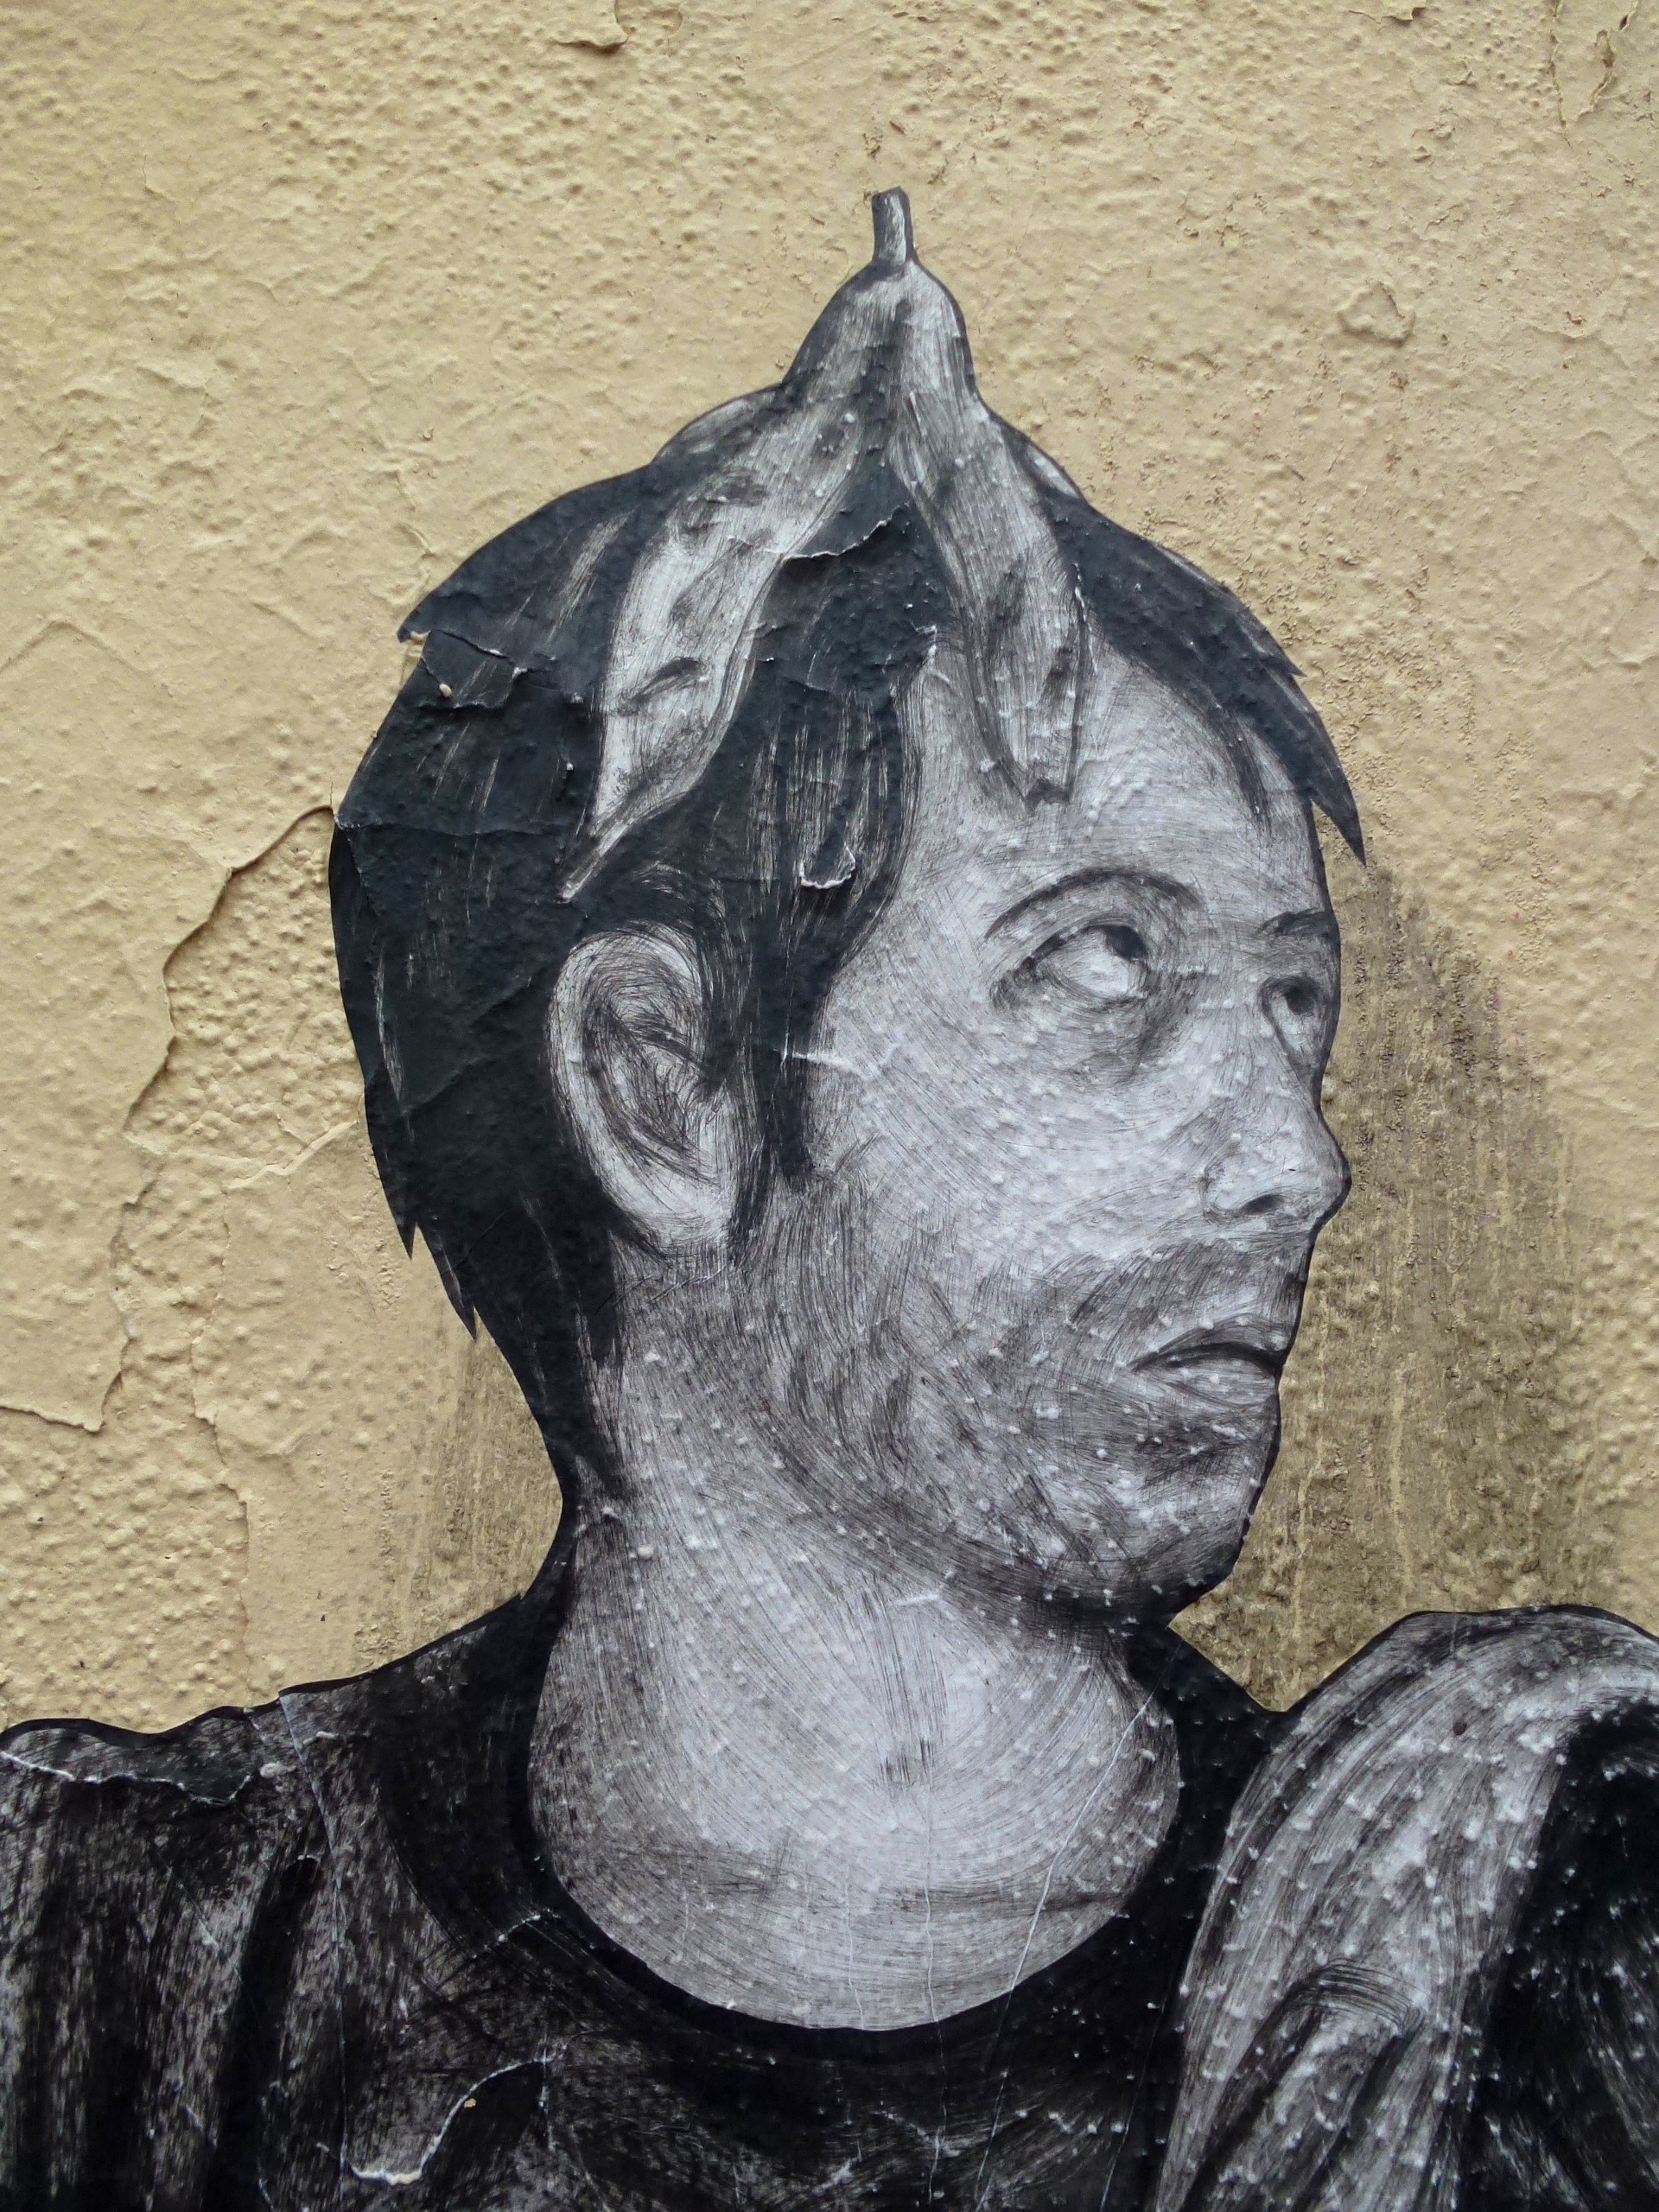
man, texture, paris, urban, wall, monument, statue, portrait, color, artistic, grunge, black, banana, graffiti, painting, street art, sculpture, art, sketch, drawing, illustration, beige, head, unhappy, ancient history, figure drawing, banana skin